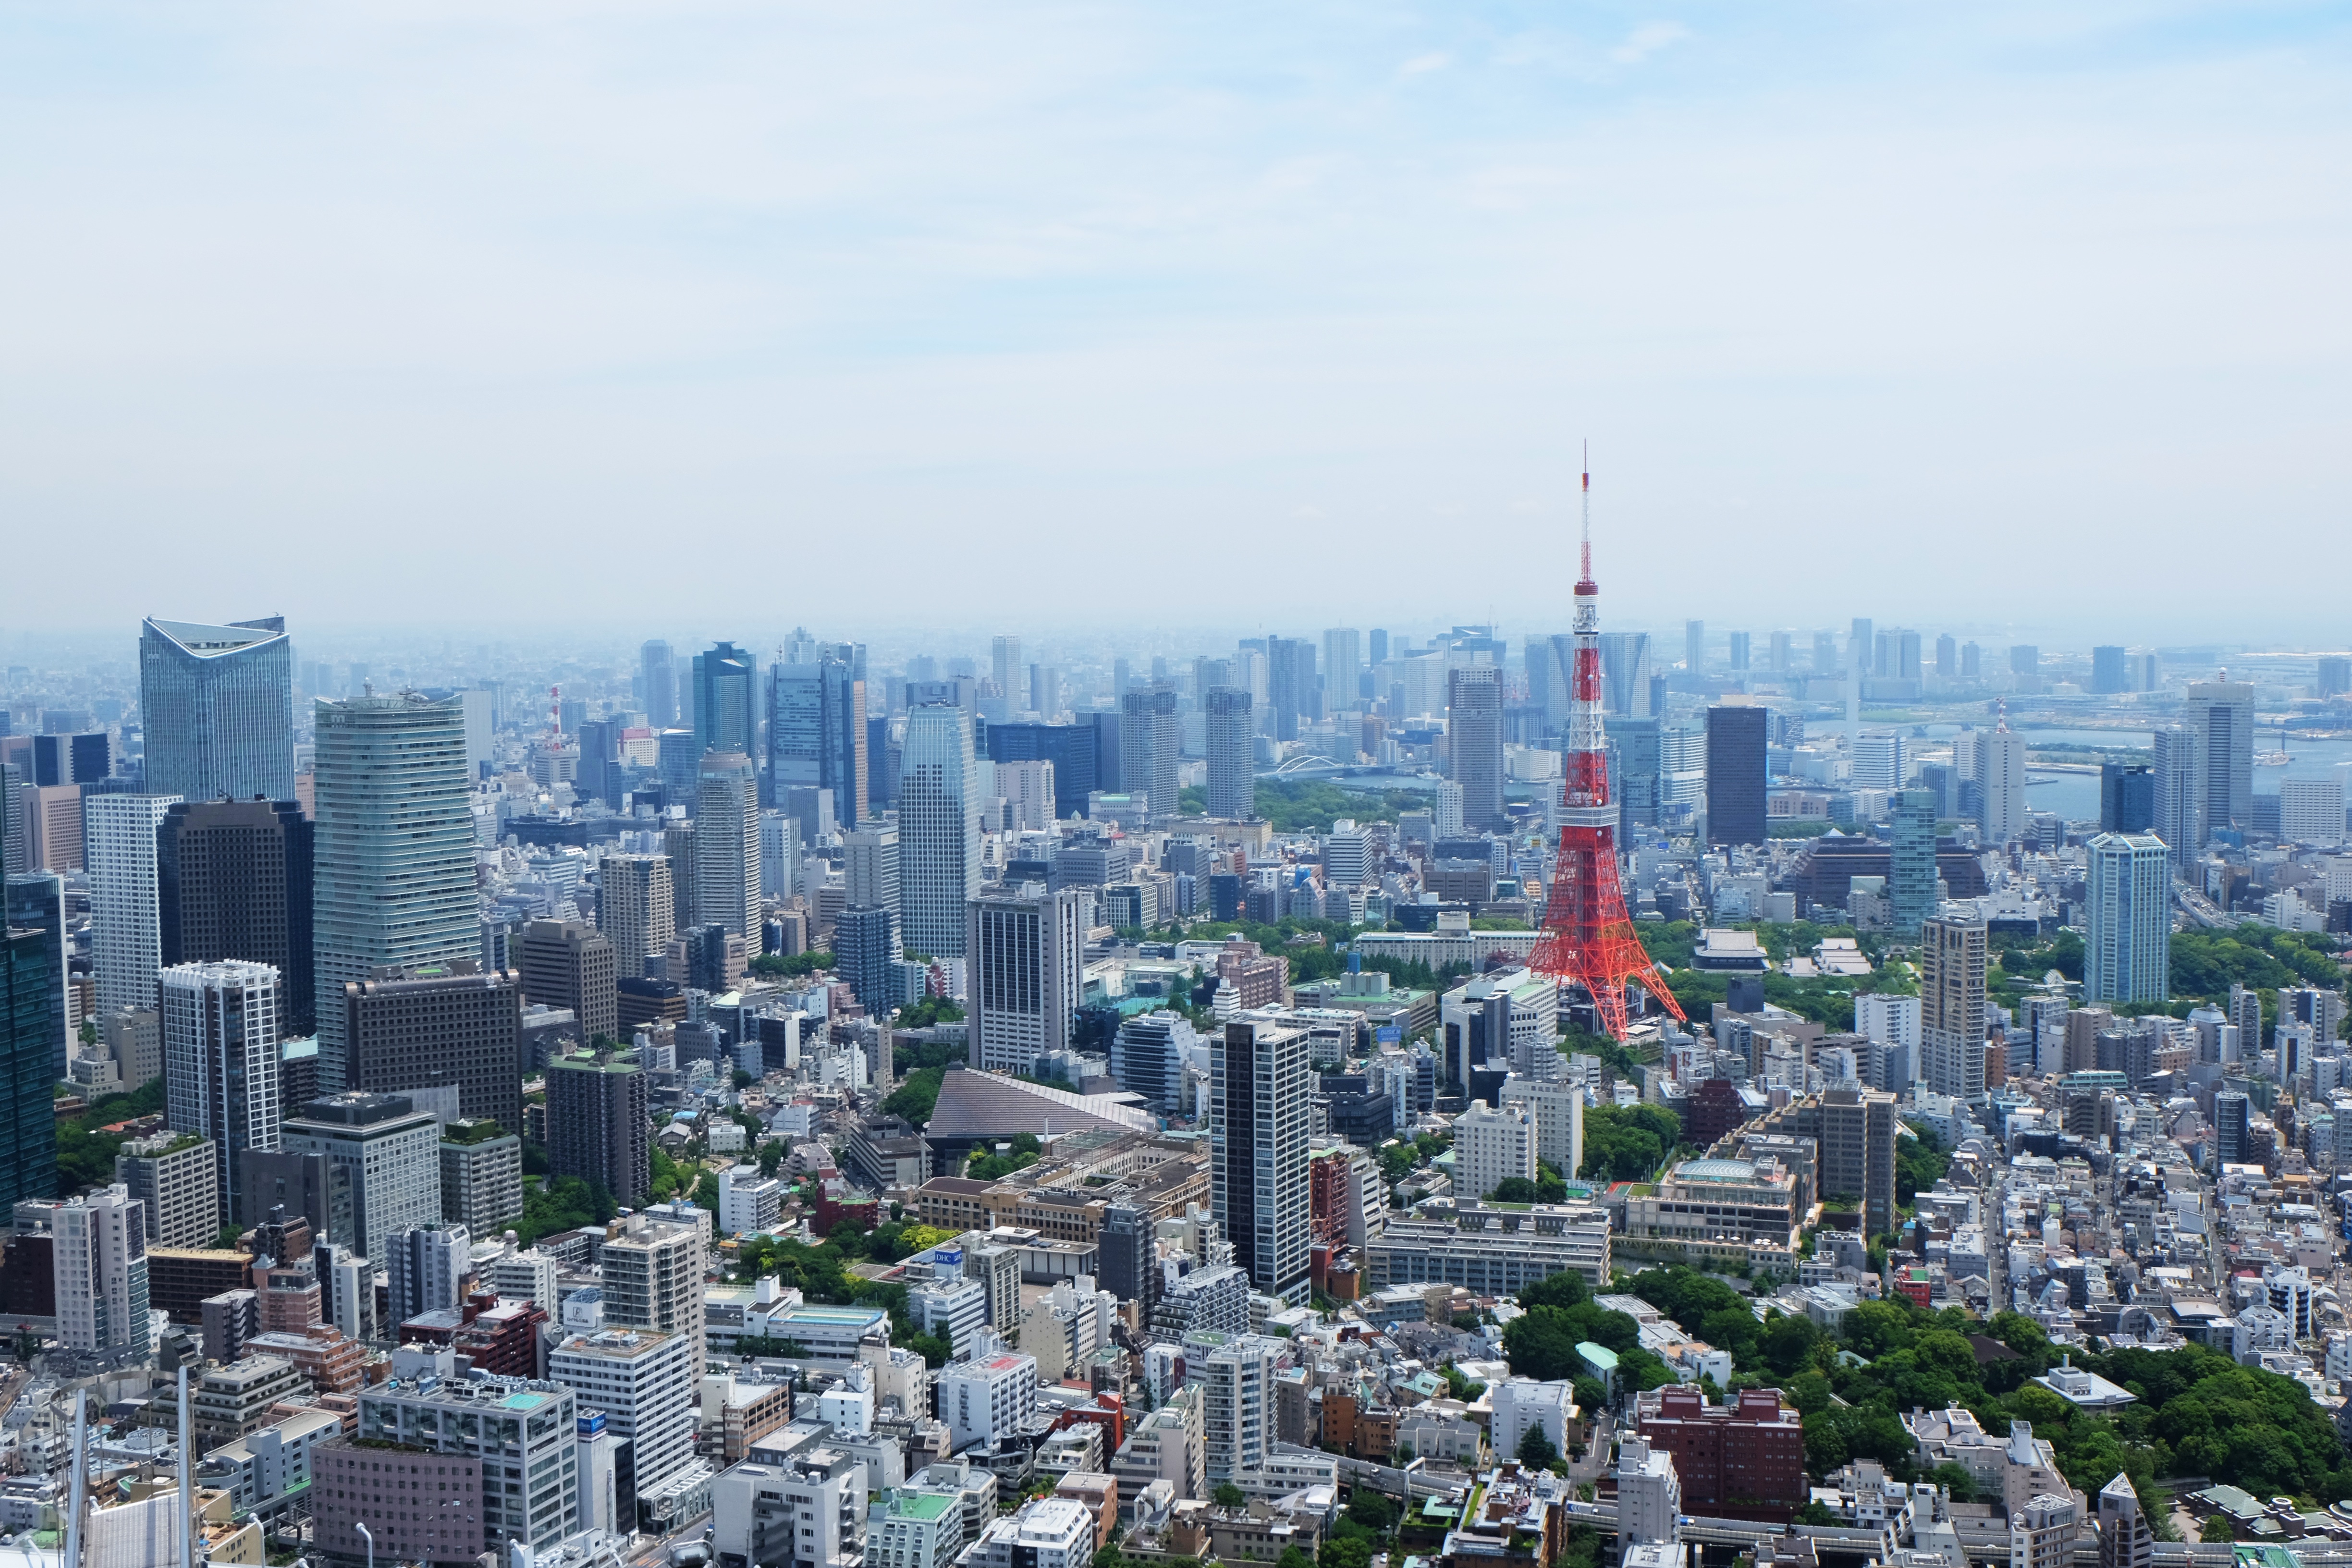
horizon, skyline, city, skyscraper, cityscape, panorama, downtown, tower, tower block, metropolis, neighbourhood, bird's eye view, aerial photography, urban area, residential area, geographical feature, human settlement, atmosphere of earth, metropolitan area